Walter Guinness, 1st Baron Moyne

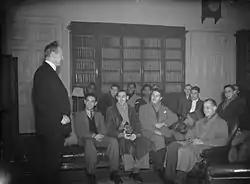
Lord Moyne, Secretary of State for the Colonies, entertaining recruits from Jamaica on their arrival in London for RAF training.

Walter Edward Guinness, 1st Baron Moyne, DSO & Bar, TD, PC (29 March 1880 – 6 November 1944), was a British Conservative politician, soldier and businessman. He served as the British minister of state in the Middle East until November 1944, when he was assassinated by the Zionist terrorist group Lehi in Cairo. The assassination of Lord Moyne sent shock waves through Palestine and the rest of the world.